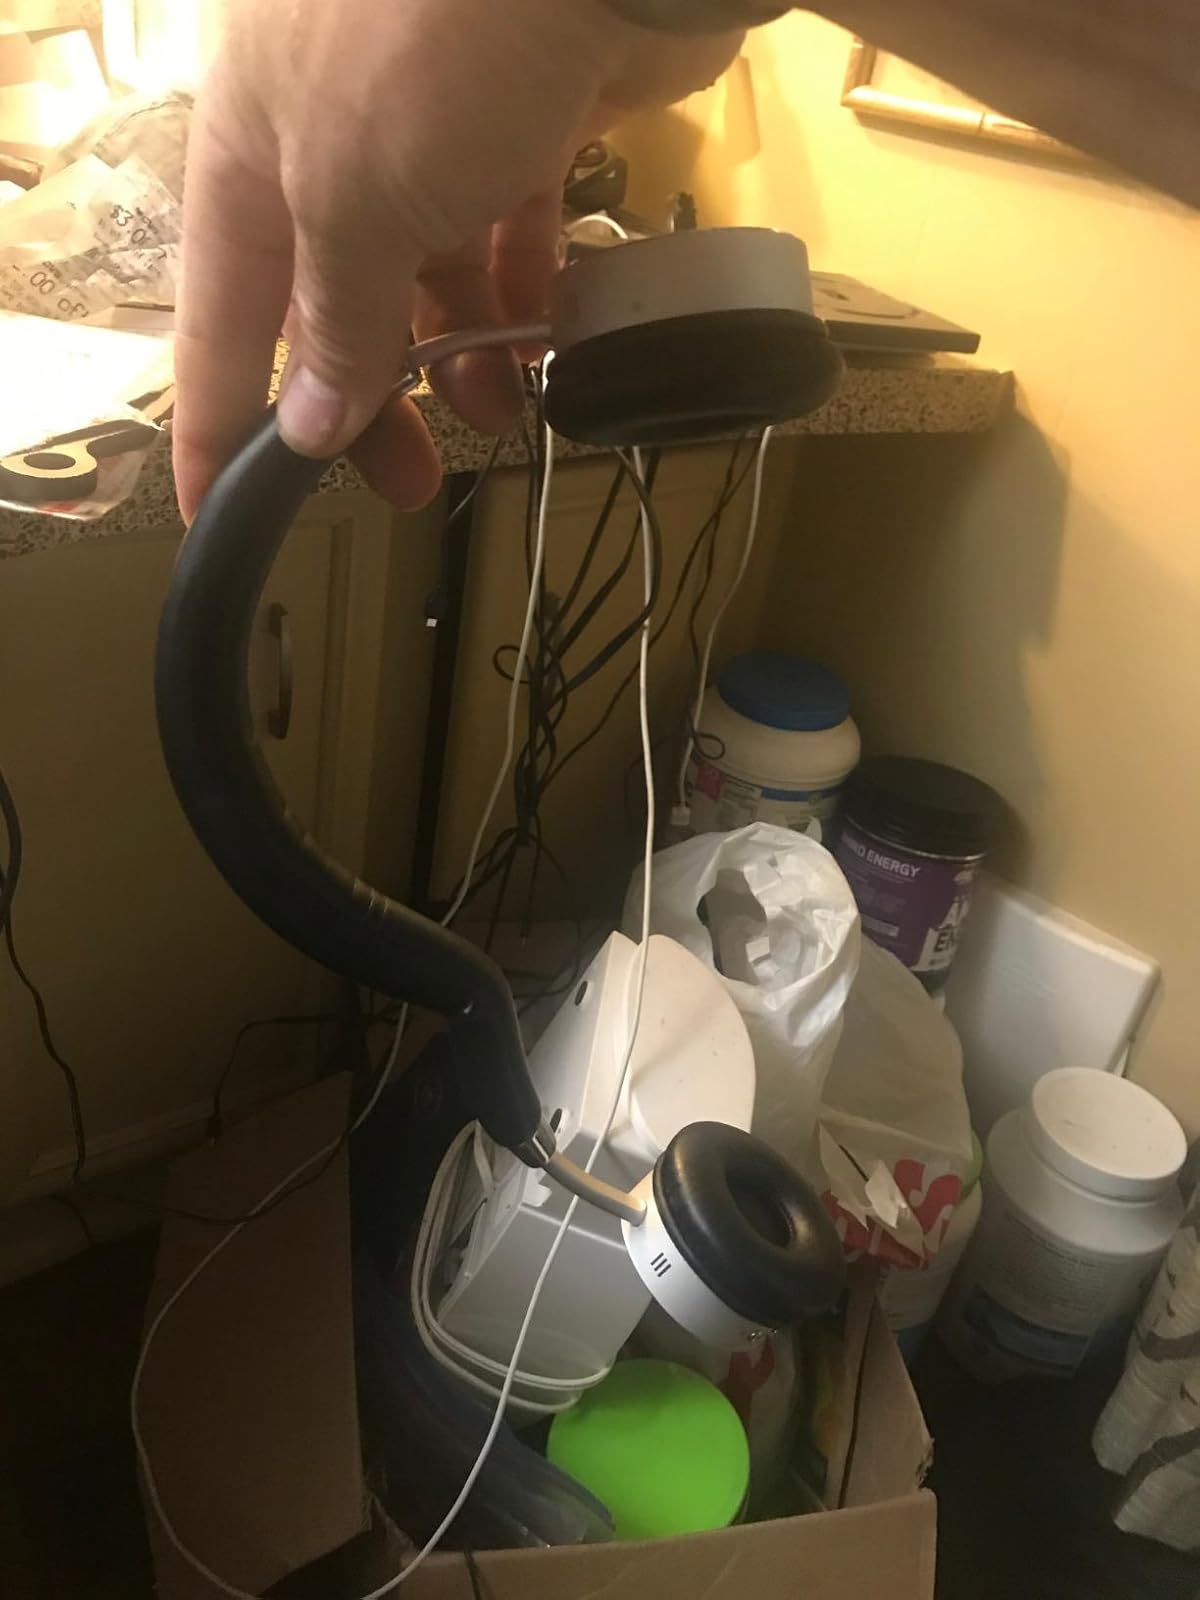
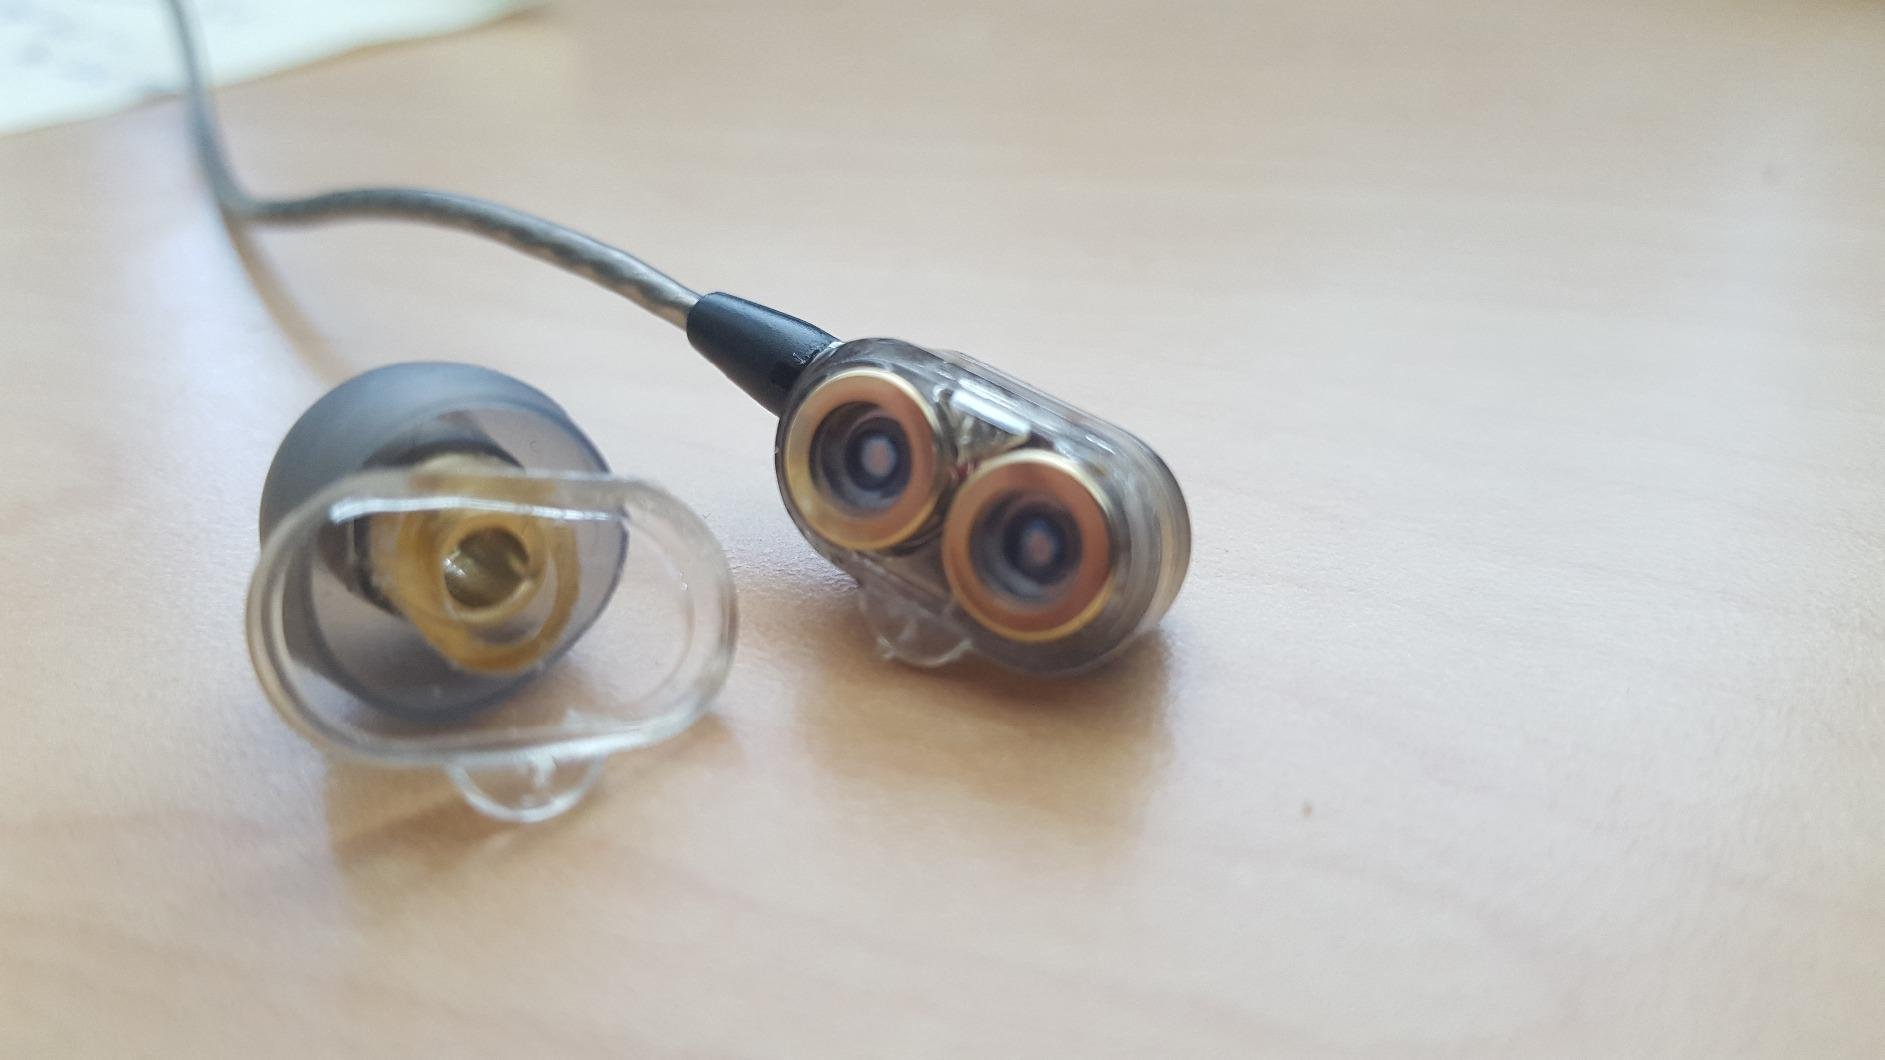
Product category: headphones
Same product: no